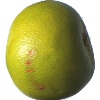
Label: Pomelo Sweetie 1